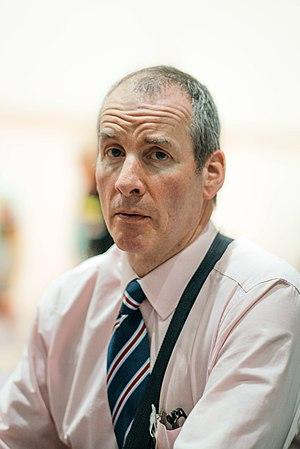
Chris Barrie est un acteur britannique ayant commencé sa carrière en tant qu'imitateur dans des sketchs sur ITV.